Gecko feet

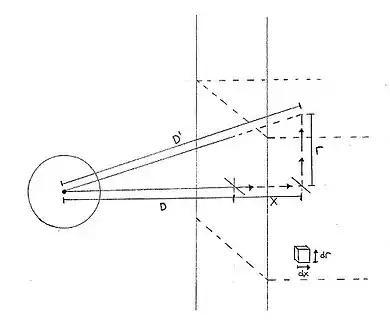
Schematic diagram representing the Van der Waals interaction between a sphere and an infinite plane.

Using the combined dipole–dipole interaction potential between molecules A and B: